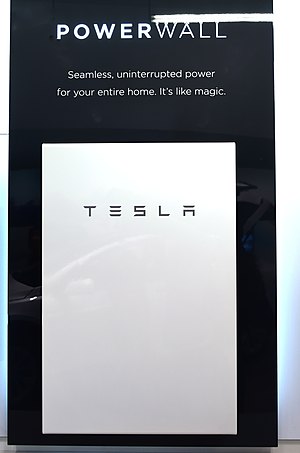
Powerwall
En Powerwall
Powerwall er et genopladeligt lithium-ion batteri produkt produceret af Tesla Motors for hjemmebrug. Batteriet kan gemme strøm til huslig brug og som et backup batteri. Batteriet blev lanceret den 30. april 2015, og den anbefalede udsalgspris starter ved US$3,000 for en 7 kWh model og kommer i brug sommeren 2015.